Al-Tasrif

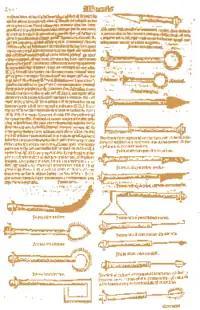
Page from a 1531 Latin translation by Peter Argellata of Al-Zahrawi's treatise on surgical and medical instruments.

"On Surgery and Instruments" is the 30th and last volume of . In it, al-Zahrawi draws diagrams of each tool used in different procedures to clarify how to carry out the steps of each treatment.